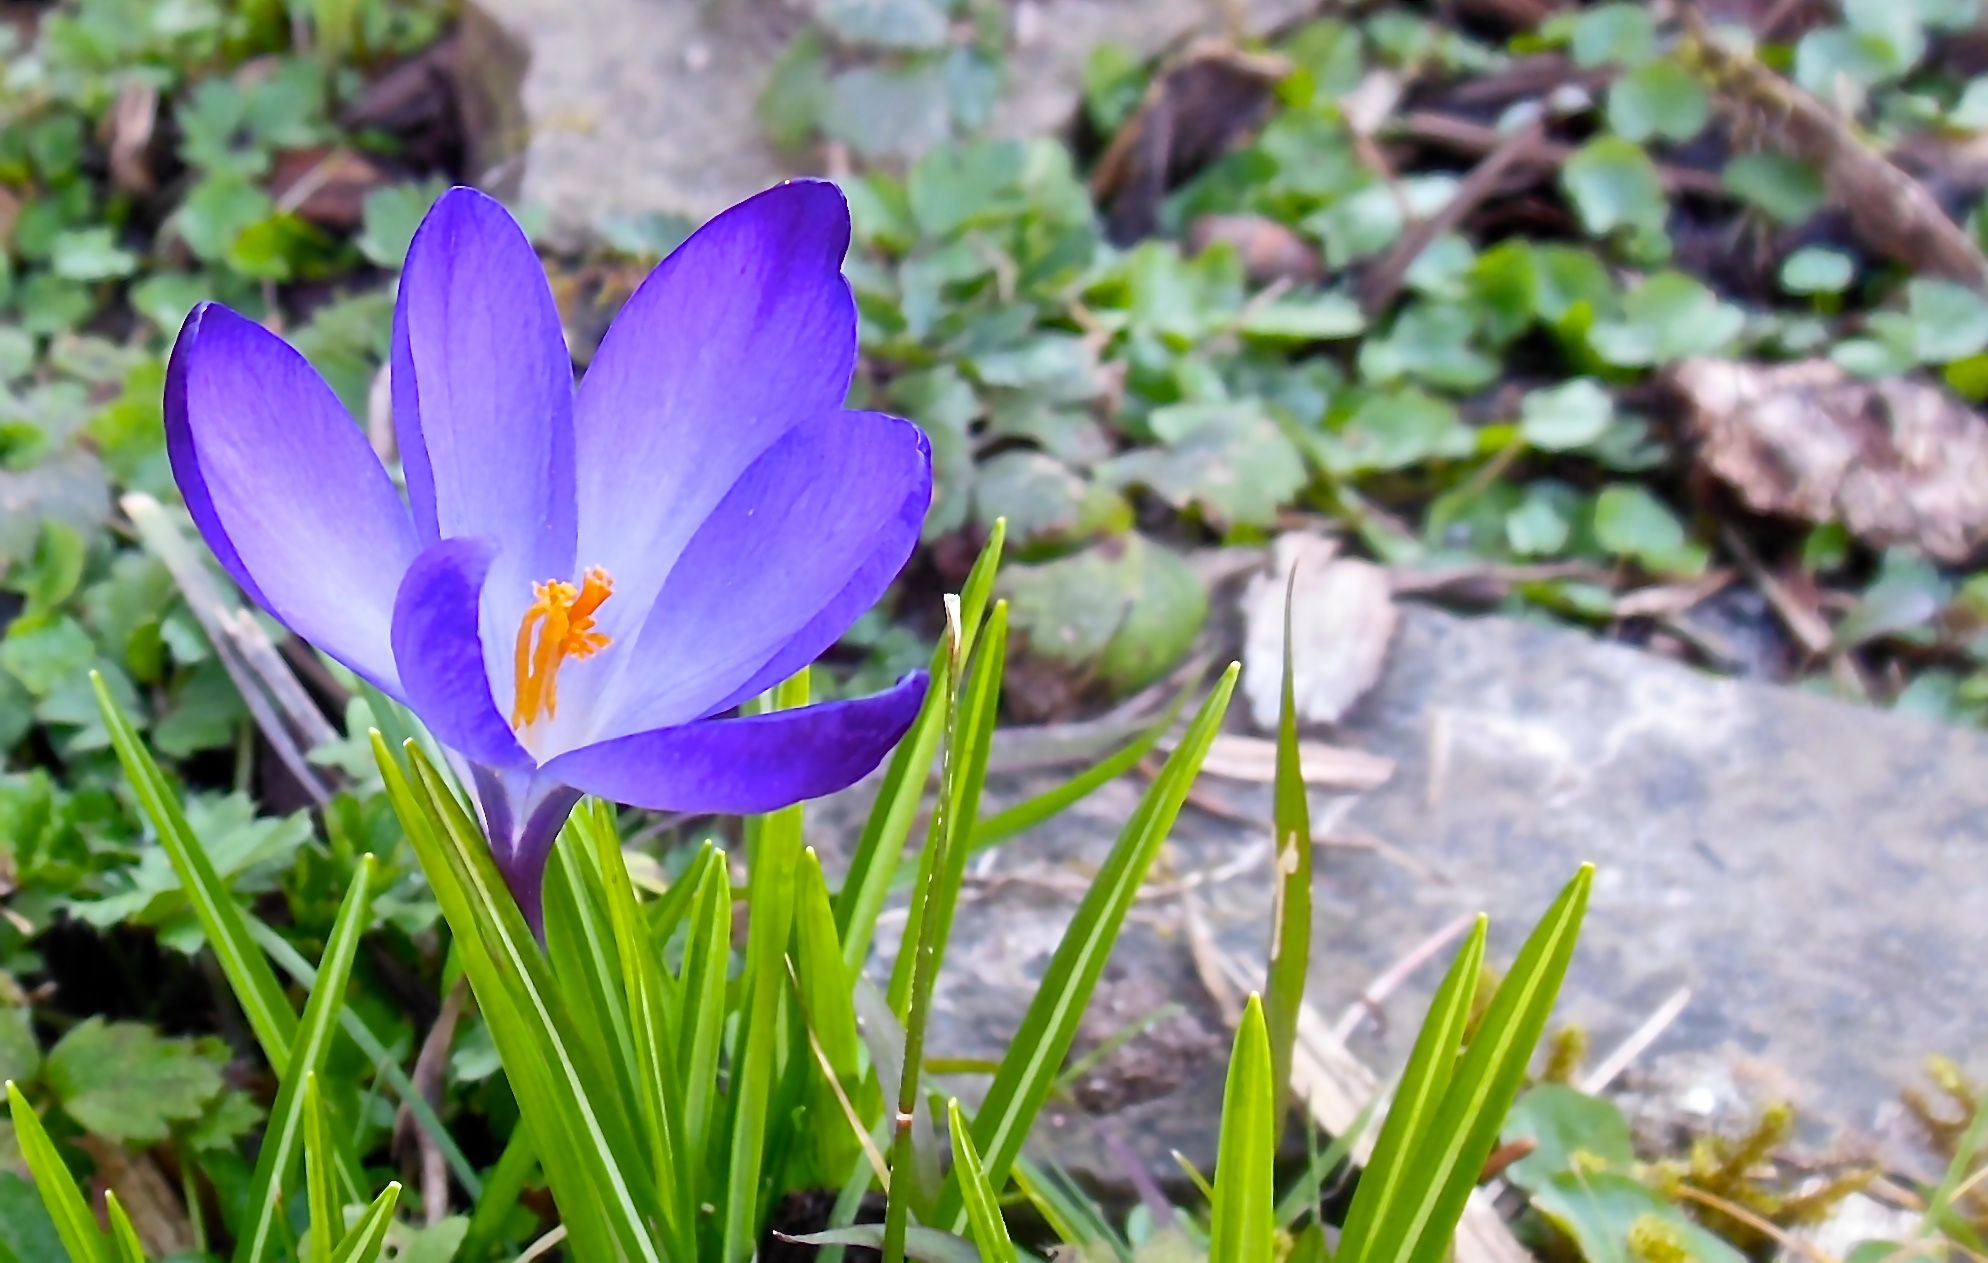
nature, blossom, plant, meadow, flower, spring, botany, garden, flora, wildflower, violet, crocus, flowering plant, land plant, iris family